Lieve Joris

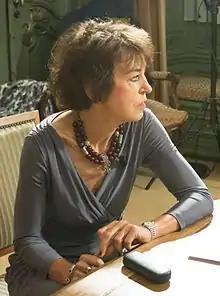
Lieve Joris (2015)

Lieve Joris (born 1953) is a Belgian non-fiction writer on the Middle East, Eastern Europe, Africa and China.